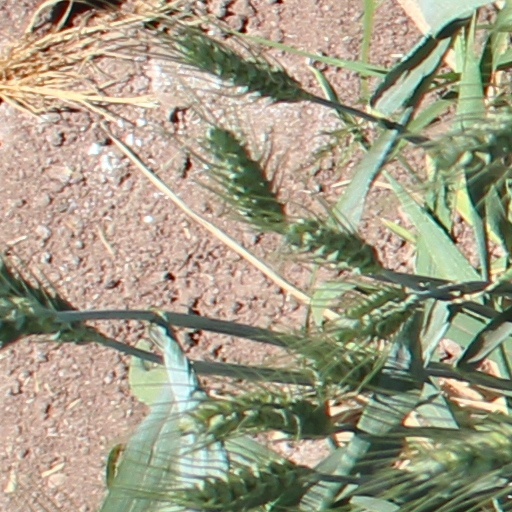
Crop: wheat